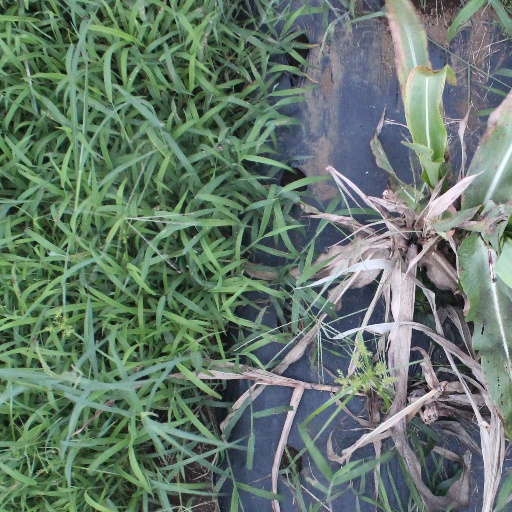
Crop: sorghum